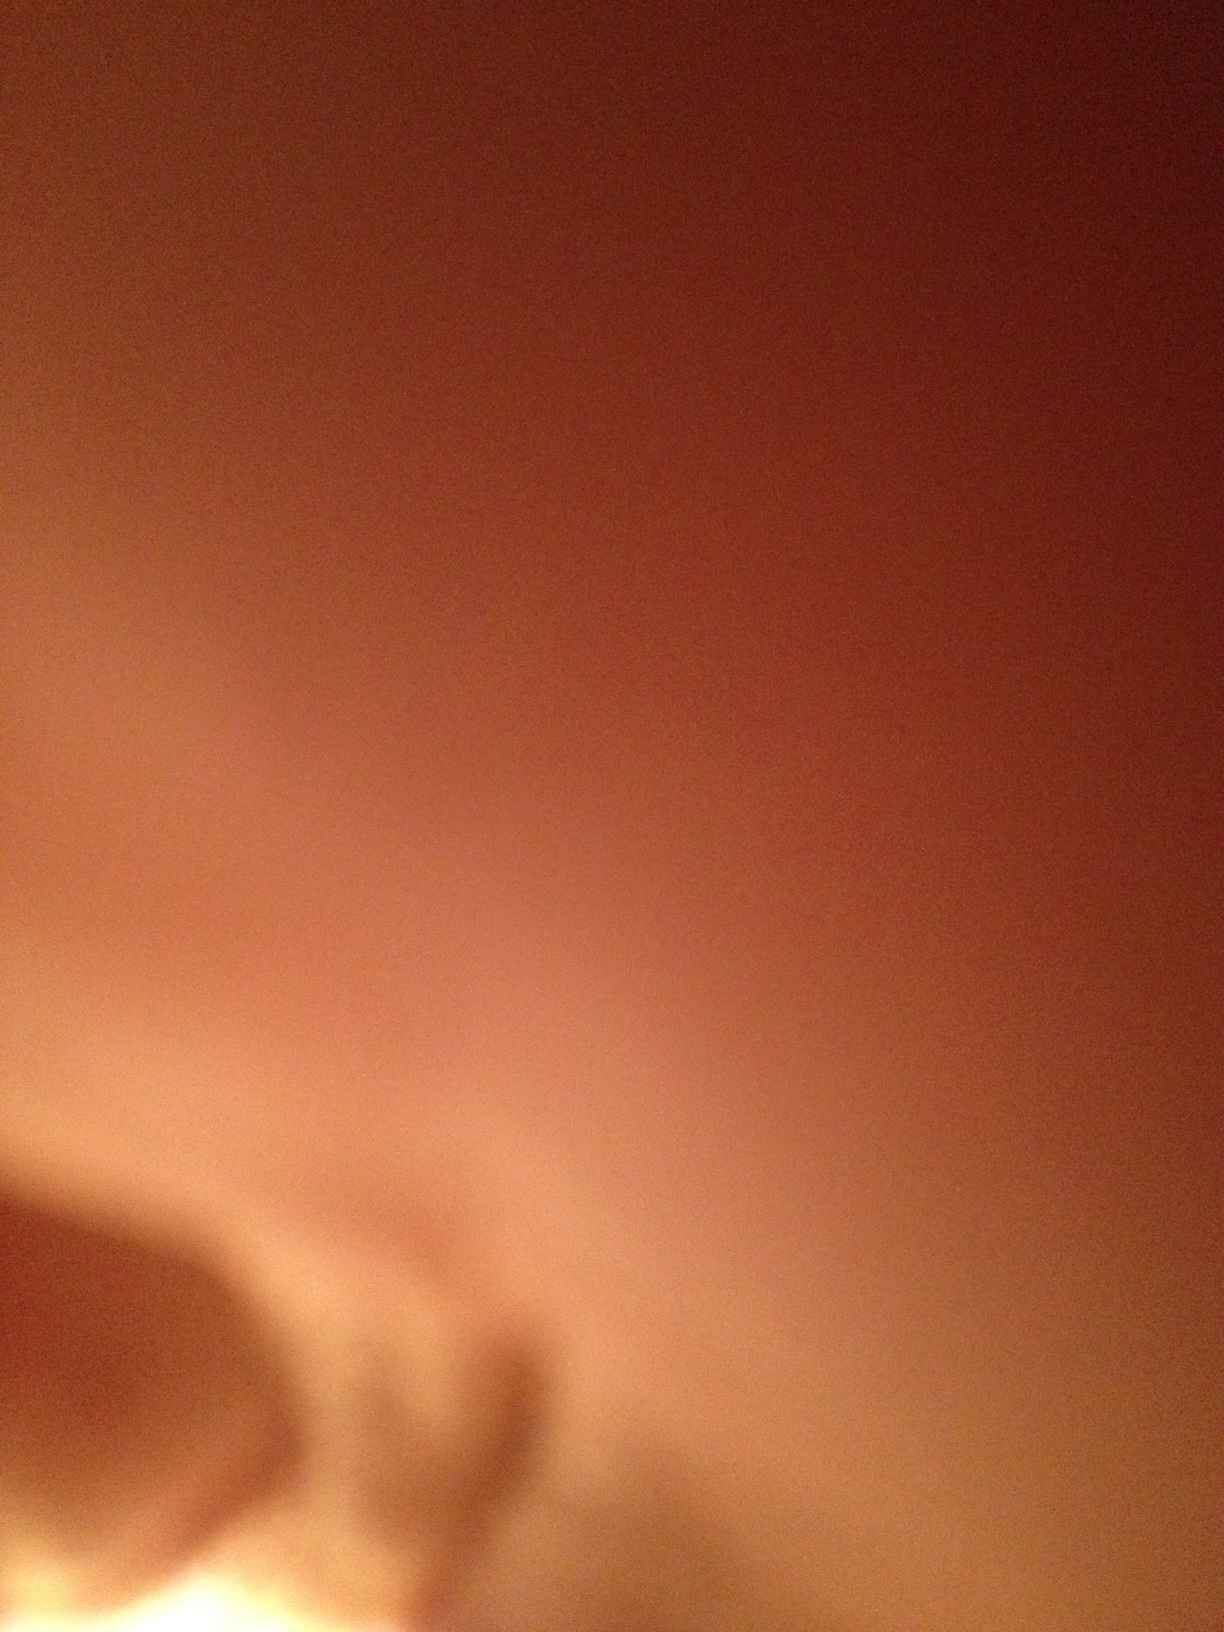Question: What is in this can?
Answer: unanswerable